Tony Hinkle

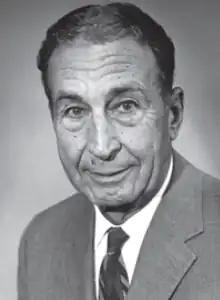

Paul D. "Tony" Hinkle (December 19, 1899 – September 22, 1992) was an American football, basketball, and baseball player, coach, and college athletic administrator. He attended the University of Chicago, where he won varsity letters in three sports. Hinkle captained the Chicago Maroons basketball team for two seasons and was twice selected as an All-American, in 1919 and 1920. After graduating from the University of Chicago, Hinkle moved on to Butler University as a coach. There, over the course of nearly 50 years, he served as the head football coach (1926, 1935–1941, 1946–1969), head basketball coach (1926–1942, 1945–1970), and head baseball coach (1921–1928, 1933–1941, 1946–1970). Hinkle was inducted into the Naismith Memorial Basketball Hall of Fame as a contributor in 1965. Butler's home basketball arena was renamed as Hinkle Fieldhouse in the coach's honor in 1966.